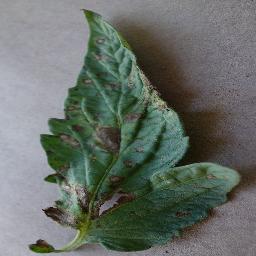
Label: Tomato___Early_blight